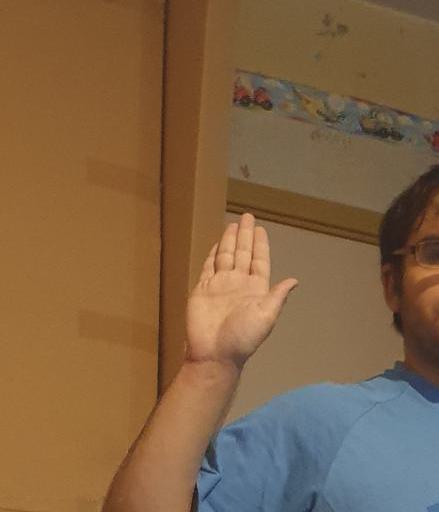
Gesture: stop